Cedar Forest

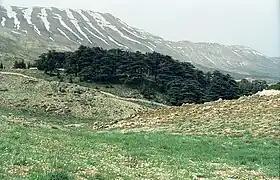
A cedar forest in Lebanon

The Cedar Forest is the glorious realm of the gods of Mesopotamian mythology. It is guarded by the demigod Humbaba and was once entered by the hero Gilgamesh who dared cut down cedar trees from its virgin stands during his quest for fame. The Cedar Forest is described in Tablets 46 of the "Epic of Gilgamesh". Earlier descriptions come from the Ur III poem "Gilgamesh and Huwawa".